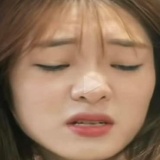
diễn viên Dương Svm (Hồng Xiêm)